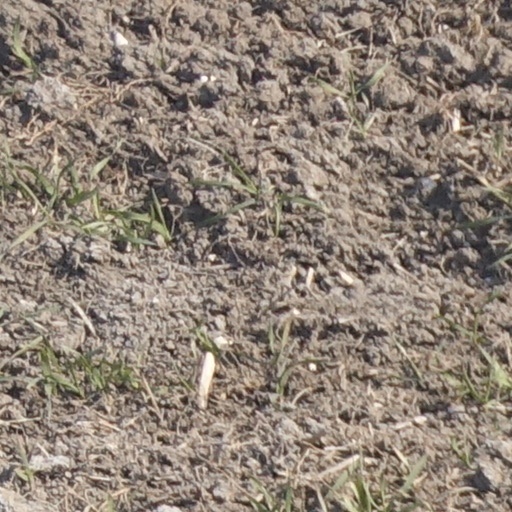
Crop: wheat